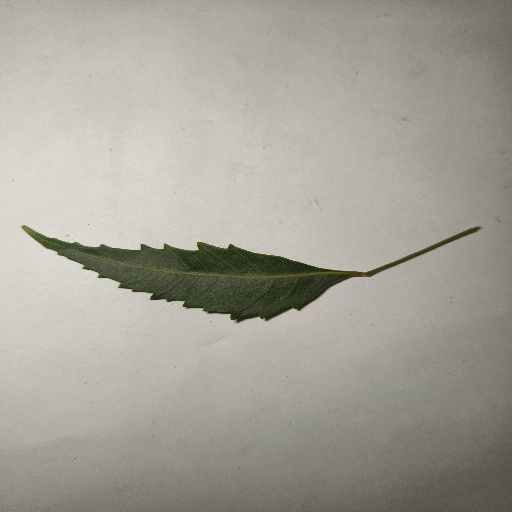
Species: Neem
Leaf condition: Healthy Leaf